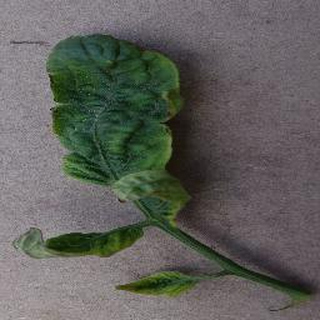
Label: tomato_yellow_leaf_curl_virus